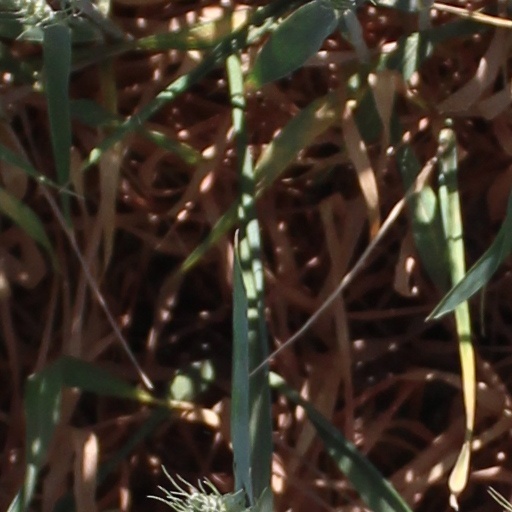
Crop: wheat